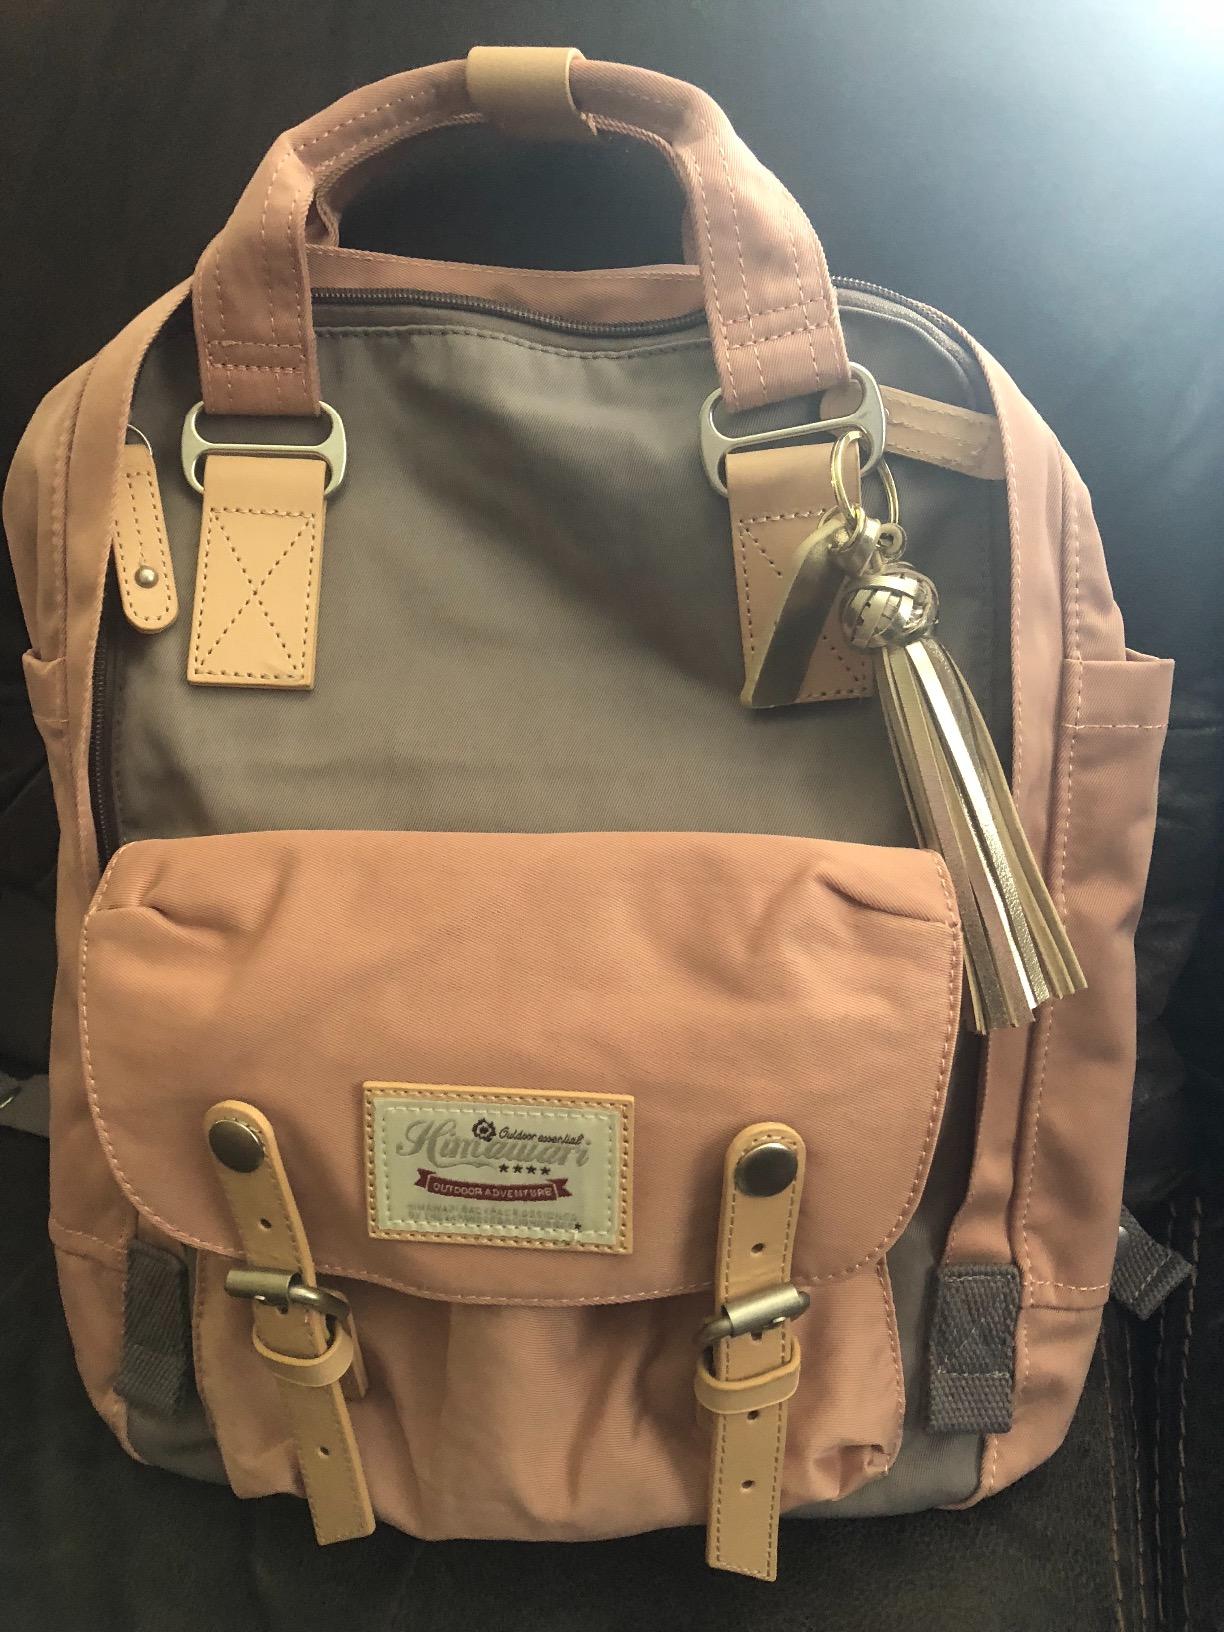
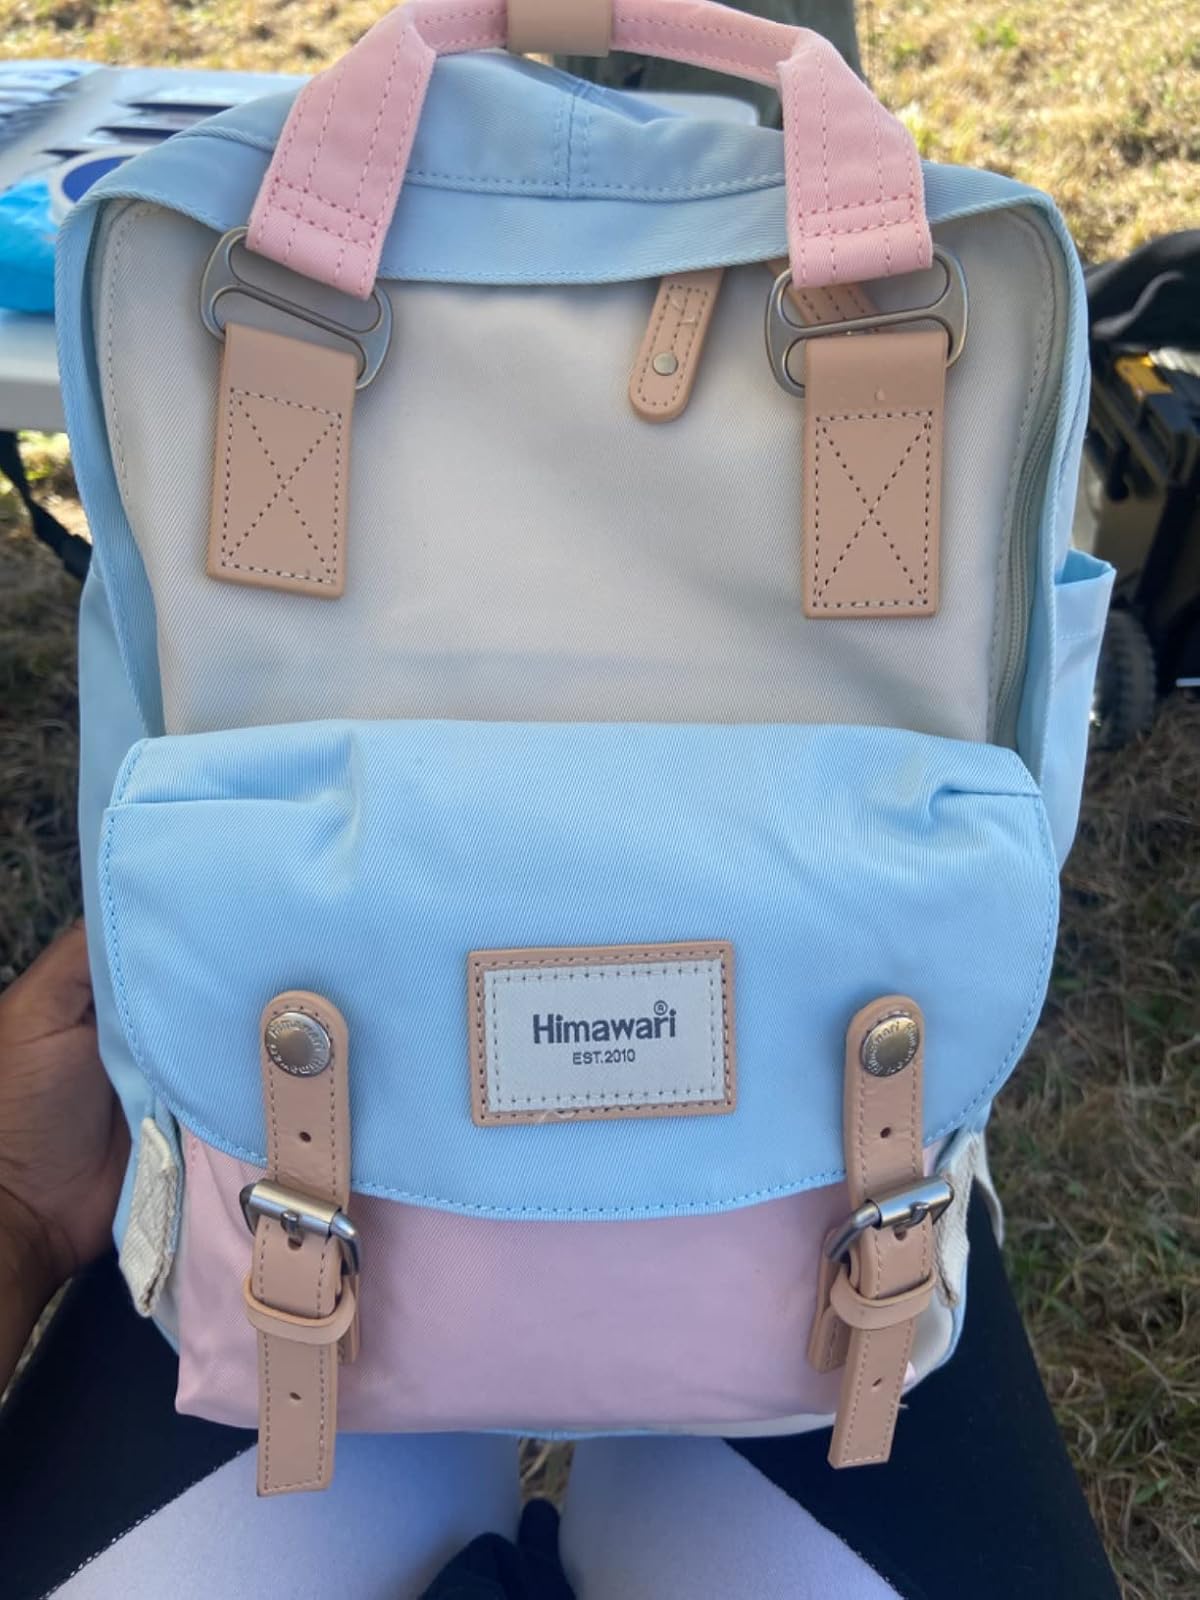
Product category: bag
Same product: no